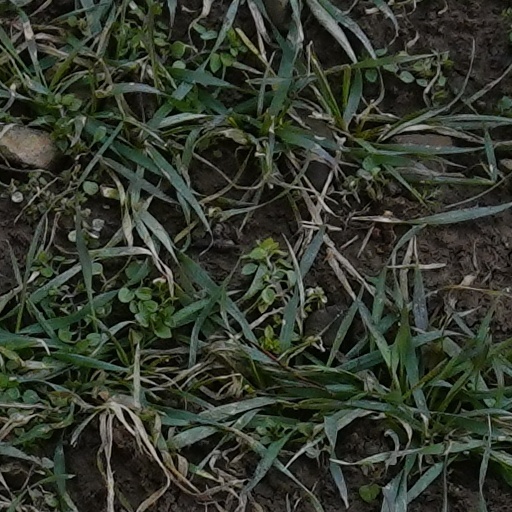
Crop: wheat